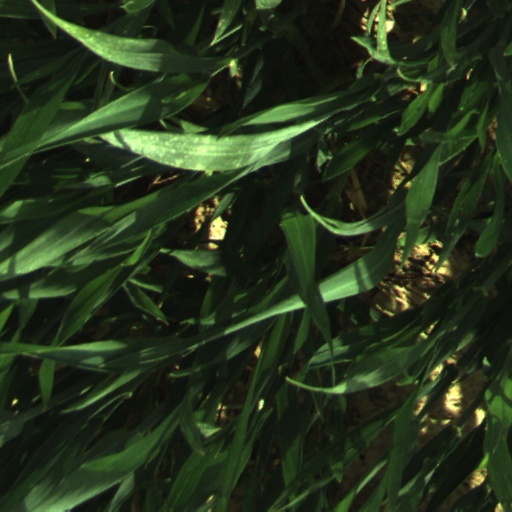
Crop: wheat